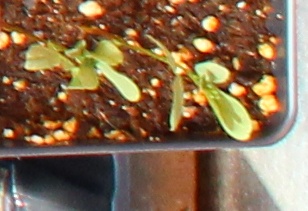
Label: Lentil